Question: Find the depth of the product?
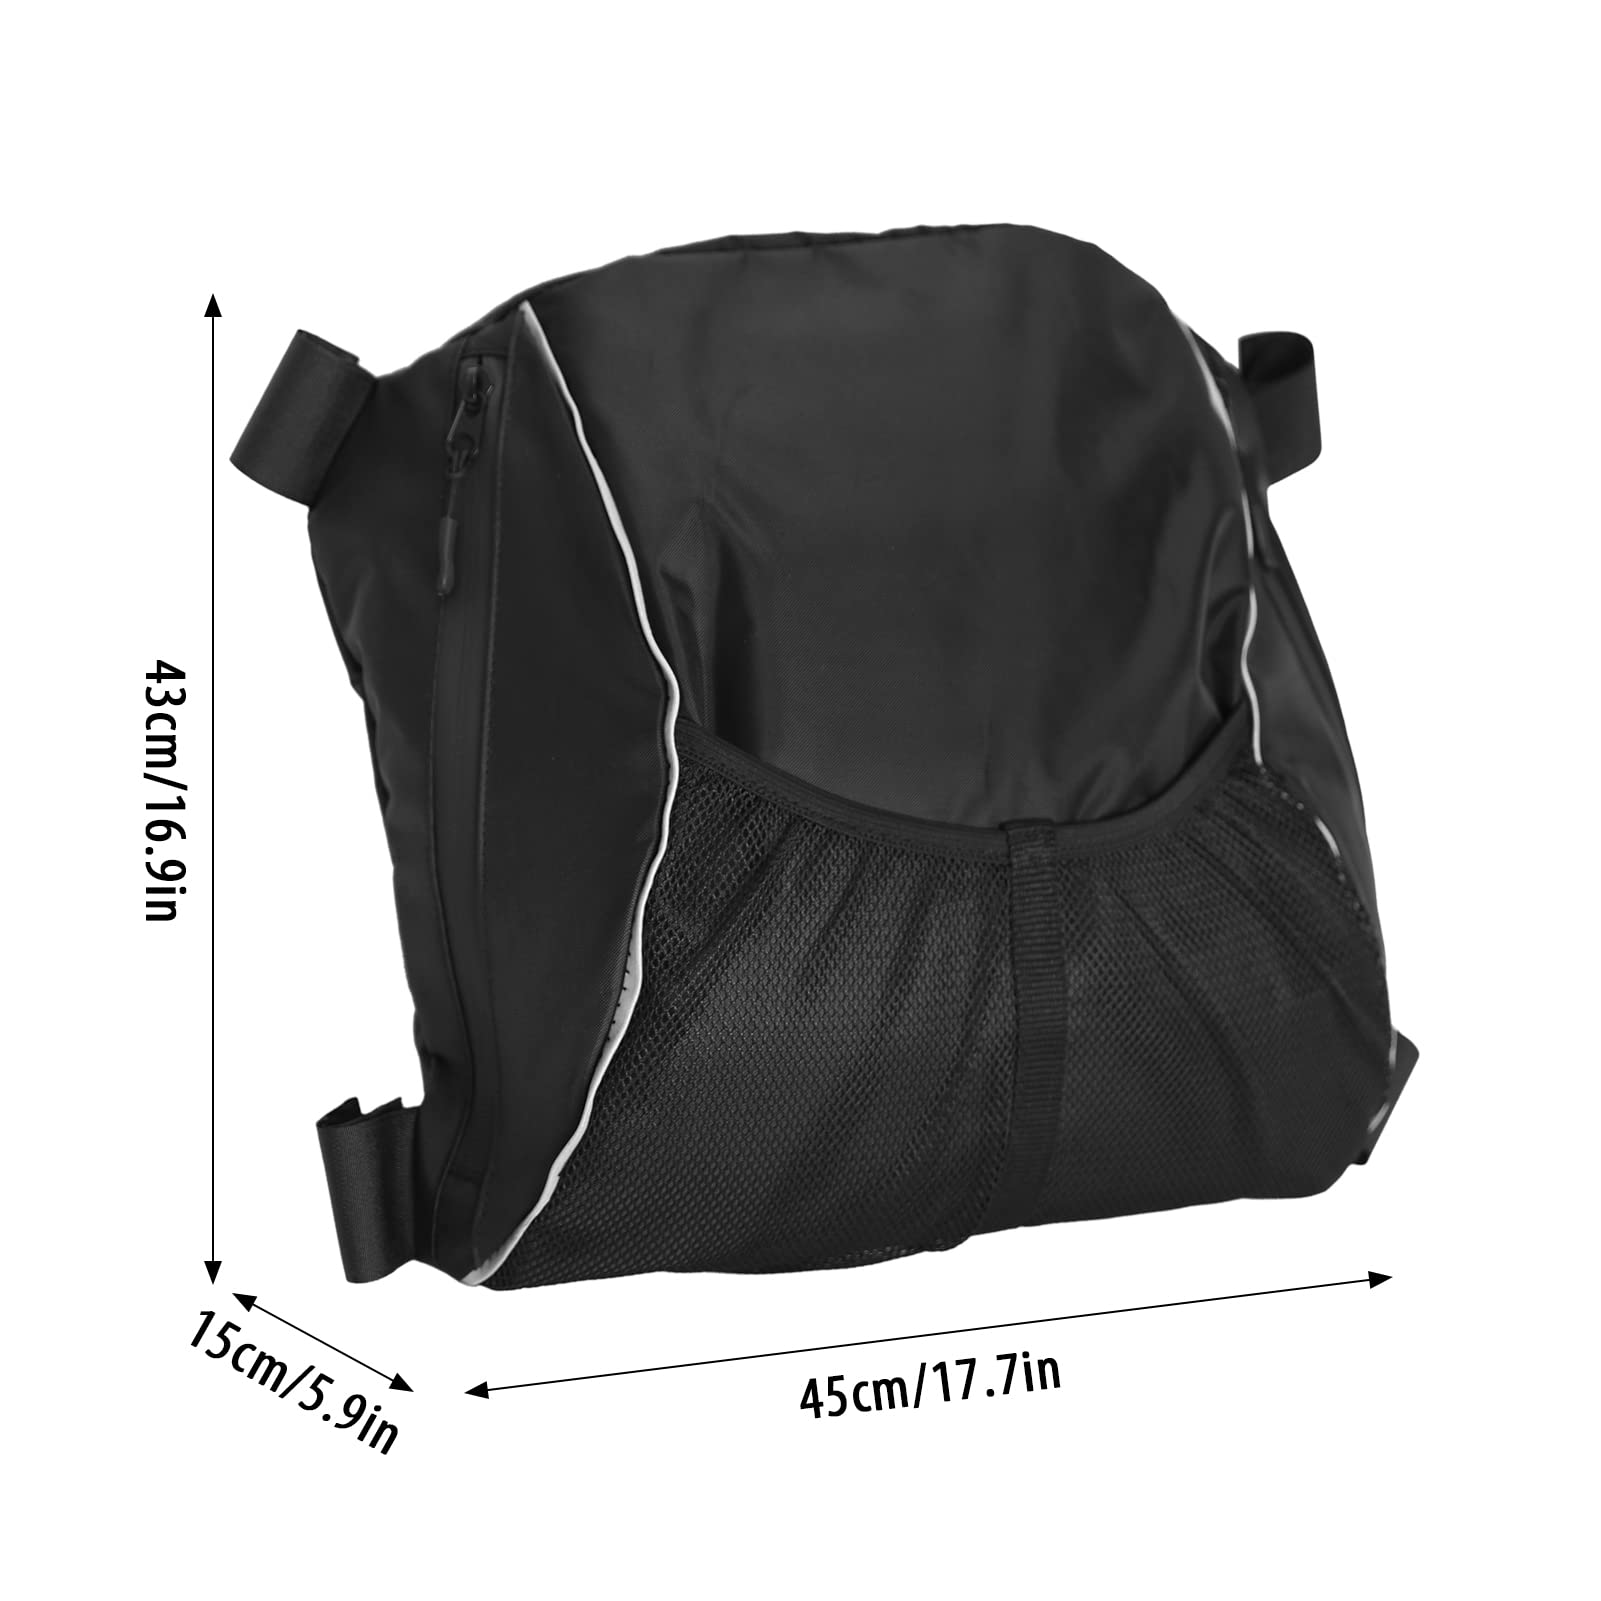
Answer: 45.0 centimetre